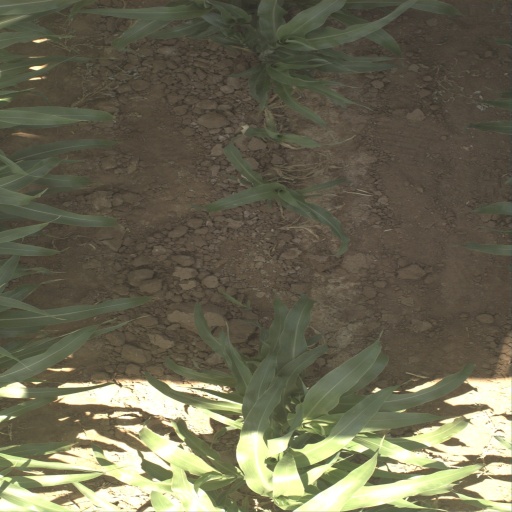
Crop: sorghum